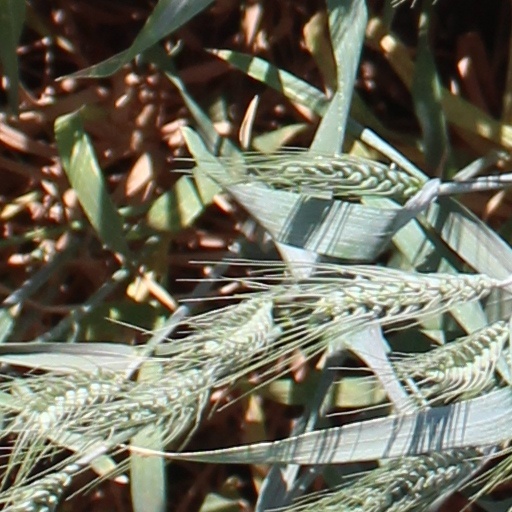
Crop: wheat